Bad Girls Club season 5

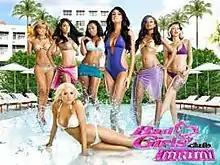
The original seven bad girls (from left to right, top to bottom): Erica, Danielle, Catya, Morgan, Brandi, Lea, and Kristen

The fifth season of "Bad Girls Club" is titled Bad Girls Club: Miami and premiered on August 3, 2010, on Oxygen. This season moved filming from Los Angeles, California to Miami, Florida in an area on North Bay Road, between 41st and 64th streets, which filming began in early 2010.